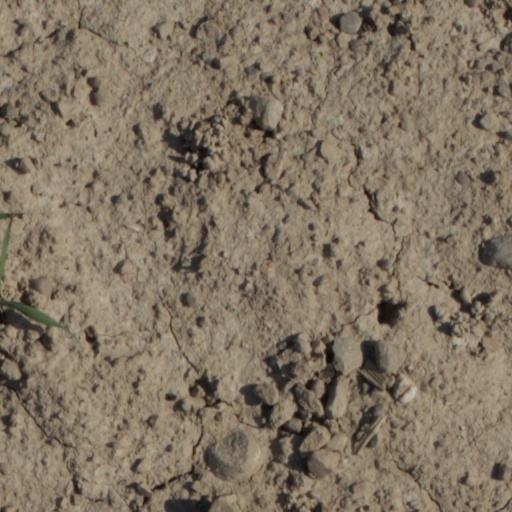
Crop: wheat